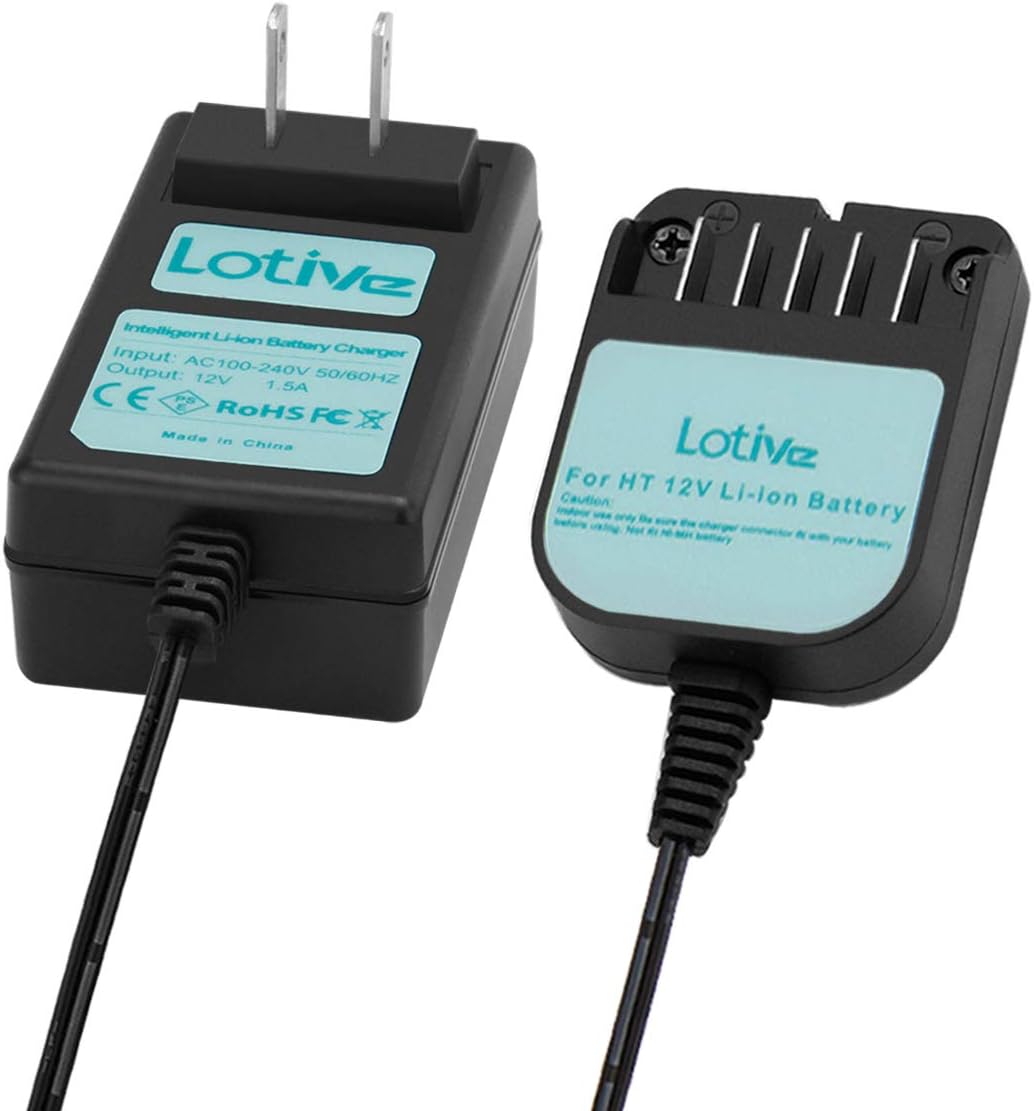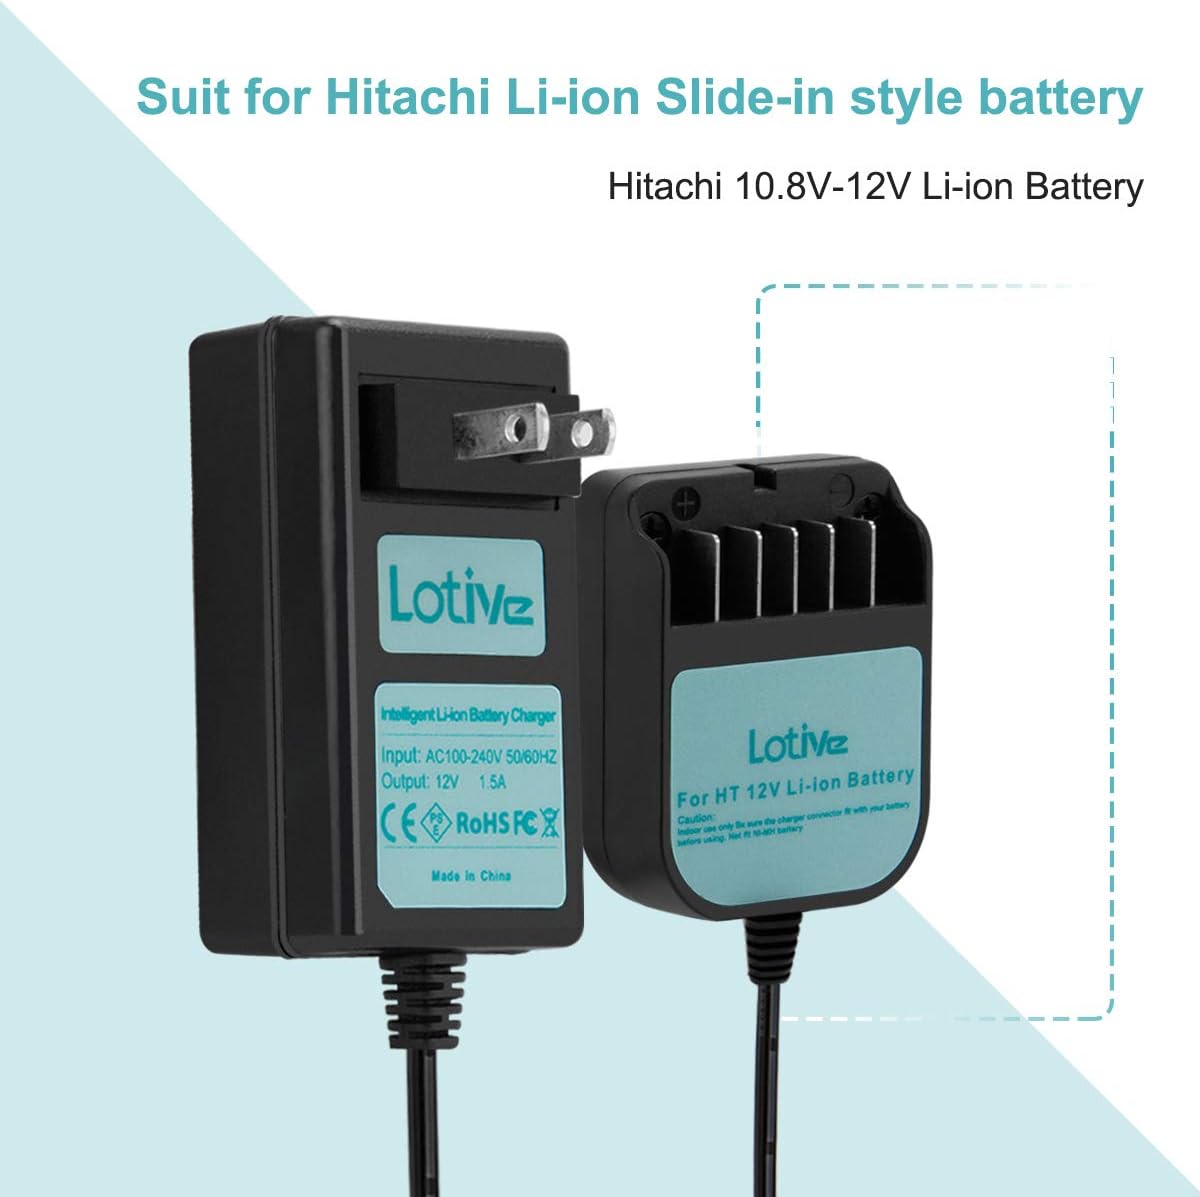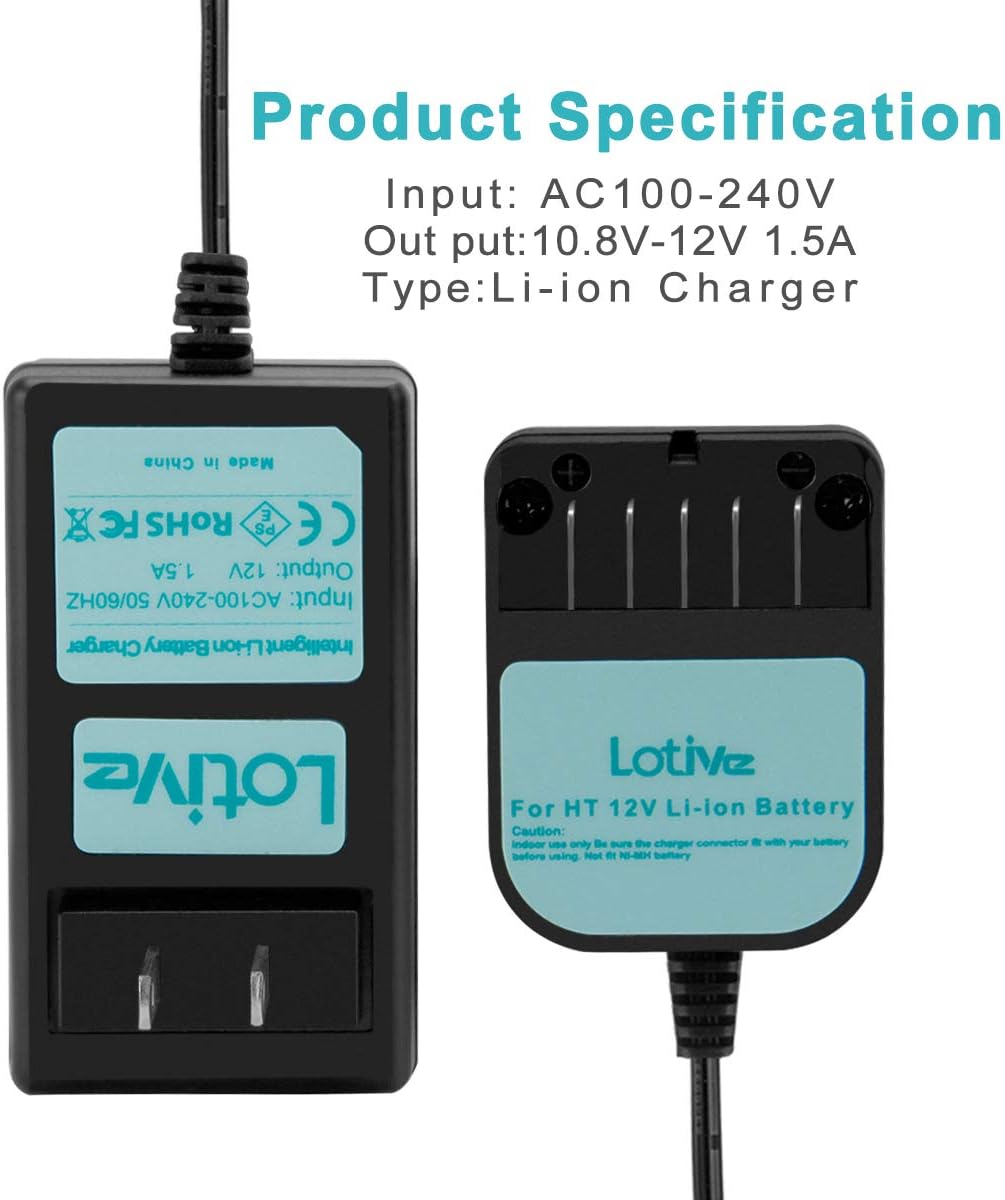
Lotive 10.8V-12V Li-ion Battery Charger Fit for Hitachi BCL1015 329369 329370 329371 329389 331065(NOT for Ni-MH/Ni-Cd Battery）
Category: Tools & Home Improvement
Specifications: Input: AC100-240V Output: 10.8V-12V/1.5A Suitable for: Hitachi 10.8V-12V Li-ion Battery Color: Black Fit for: (Not for Ni-MH/Ni-Cd Battery) Hitachi 10.8V- 12V Li-ion Batteries:  HITACHI: 329369, 329370, 329371, 329389, 331065, BCL1015  HITACHI: CJ 10DL, DB 3DL, FCH 10DL, FDB 10DL, FWH 10DFL  UB 10DL, WH 10DCL, CR 10DL, DS10DFL, FCR 10DL, FDS 10DFL  FWH 10DL, UC 10 SFL, WH 10DFL, DB 10DL, FCG 10DL, FDB  10FL, FWH 10DCL, GP10DL, UC 10 SL, WH 10DL LED Indication Light: Red: charging is running Green: charging completed, battery full If you have any questions, please feel free to contact us and we will do our best to provide the best service.
Features: 100% Brand New item,Work on charging hitachi 10.8V-12V Li-ion Battery, Input: AC100-240V, Output: 10.8V-12V / 1.5A. | Fit for Hitachi 10.8V- 12V Li-ion Batteries include BCL1015 329369, 329370, 329371, 329389, 331065(Not for Ni-MH/Ni-Cd Battery，Other Hitachi 10.8V- 12V Li-ion Batteries that fit for this charger please view in the Product description below). | Smart charging management, multifunctional LED indicators that can allows you to judge whether the battery is fully charged. | CE, FCC, RoHS certified, built-in circuit protection against over heating, short circuit and overloading. | We promise that provice 30 Days Money back,24 hours friendly service.